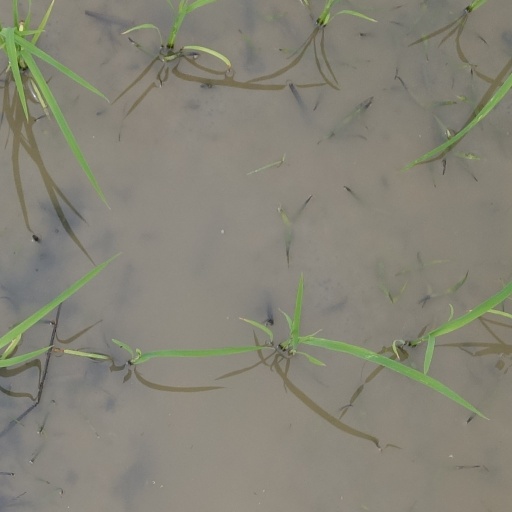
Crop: rice